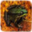
Label: frog